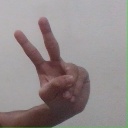
अक्षर: ऐ